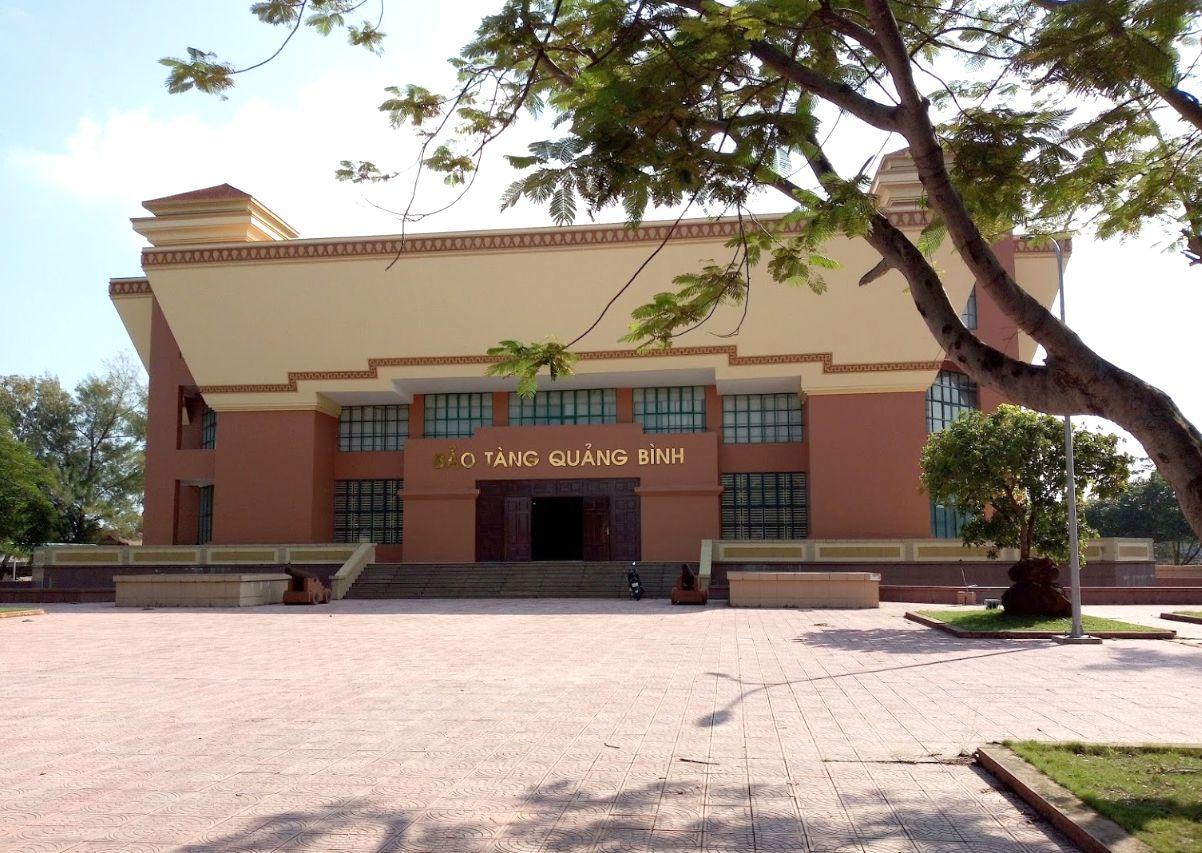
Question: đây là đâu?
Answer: đây là bảo tàng quảng bình